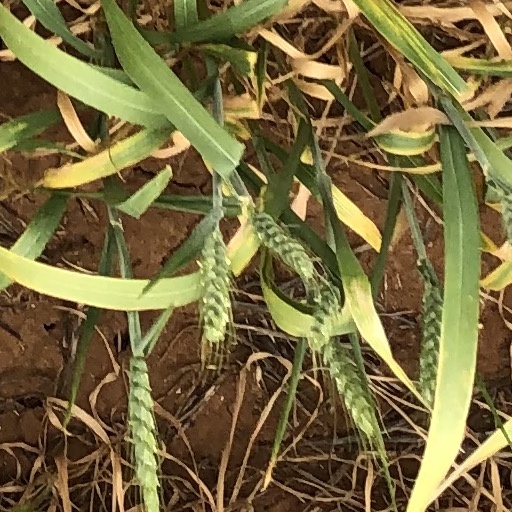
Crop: wheat